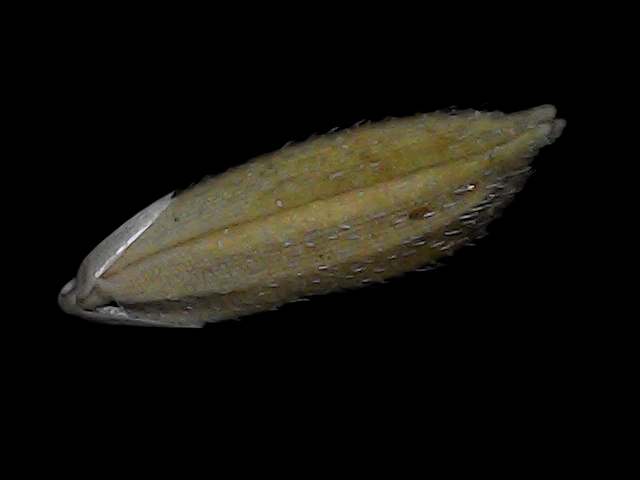
Rice variety: Bd93